White tie

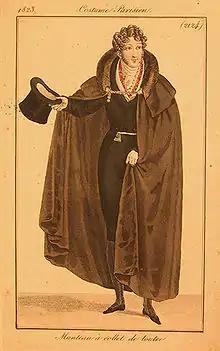
Fashion plate from "Costume Parisien" (1823)

White tie, also called full evening dress or a dress suit, is the most formal evening Western dress code. For men, it consists of a black tail coat (alternatively referred to as a dress coat, usually by tailors) worn over a white dress shirt with a starched or piqué bib, white piqué waistcoat and the white bow tie worn around a standing wing collar. Mid or high-waisted black trousers with "galon", a braid of trim consisting of two silk stripes to conceal the outer seams of the trousers, along with court shoes (British English) (pumps in American English) complete the outfit. Orders, decorations and medals in miniature may be worn. Acceptable accessories include a black top hat, white gloves, a white scarf, a pocket watch, a white pocket square, and a boutonnière. Women wear full-length ball or evening gowns with evening gloves and, optionally, tiaras, jewellery, and a small handbag.